Goddess

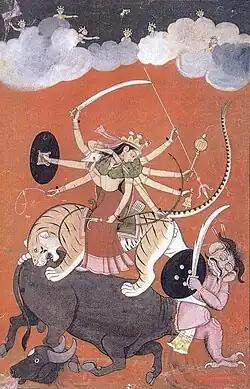
The Hindu warrior goddess Durga killing the buffalo-demon Mahishasura.

Goddess Amaterasu is the chief among the Shinto gods ("kami"), while there are important female deities Ame-no-Uzume-no-Mikoto, Inari and Konohanasakuya-hime.